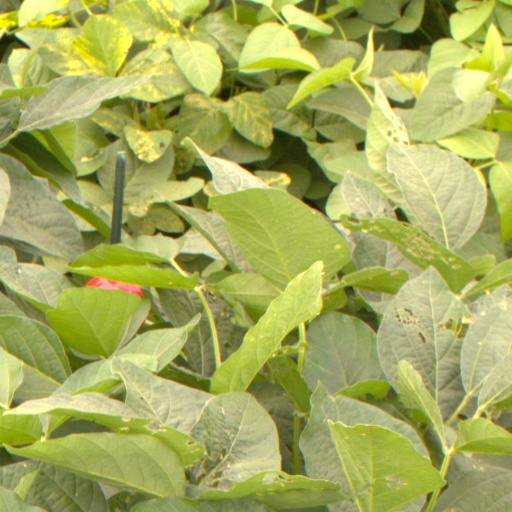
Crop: soybean